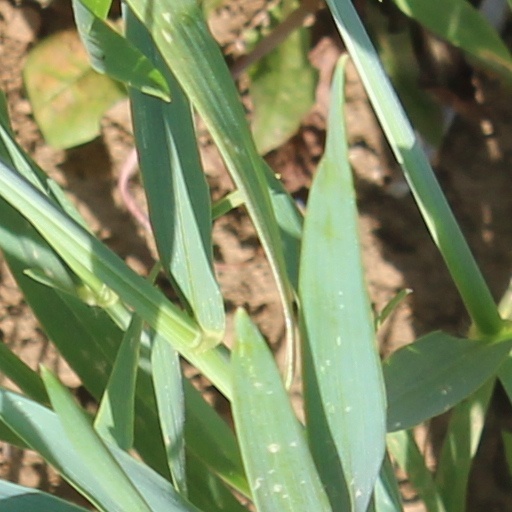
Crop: wheat